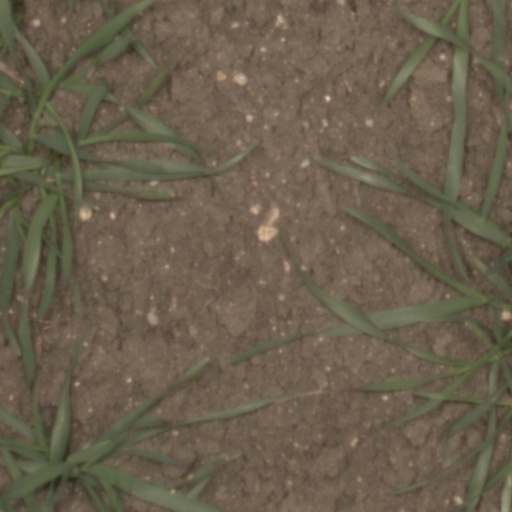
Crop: wheat